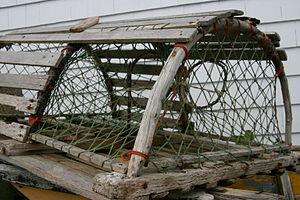
Une nasse est un piège destiné à être immergé, pour capturer des animaux. Une autre technique est celle des barrages à poissons, servant à retenir les poissons pris au piège en amont du cours d'eau, ou à marée descendante sur le littoral.